Zin Desert

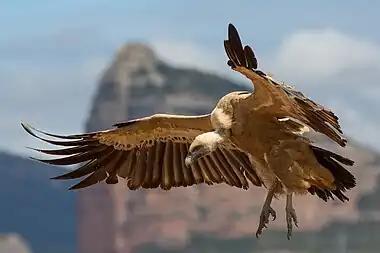
Griffon vultures breed in the IBA

A tract of Israel's "Zin Desert" area near Sede Boqer, south of Be'er Sheva and some above sea-level, has been recognised as the Cliffs of Zin and Negev Highlands Important Bird Area (IBA) by BirdLife International. Significant bird populations for which the IBA was designated include sand partridges, common cranes, MacQueen's bustards, black and white storks, pallid scops owls, desert tawny owls, Egyptian and griffon vultures, sooty and lanner falcons, Arabian babblers, hooded wheatears and Sinai rosefinches.